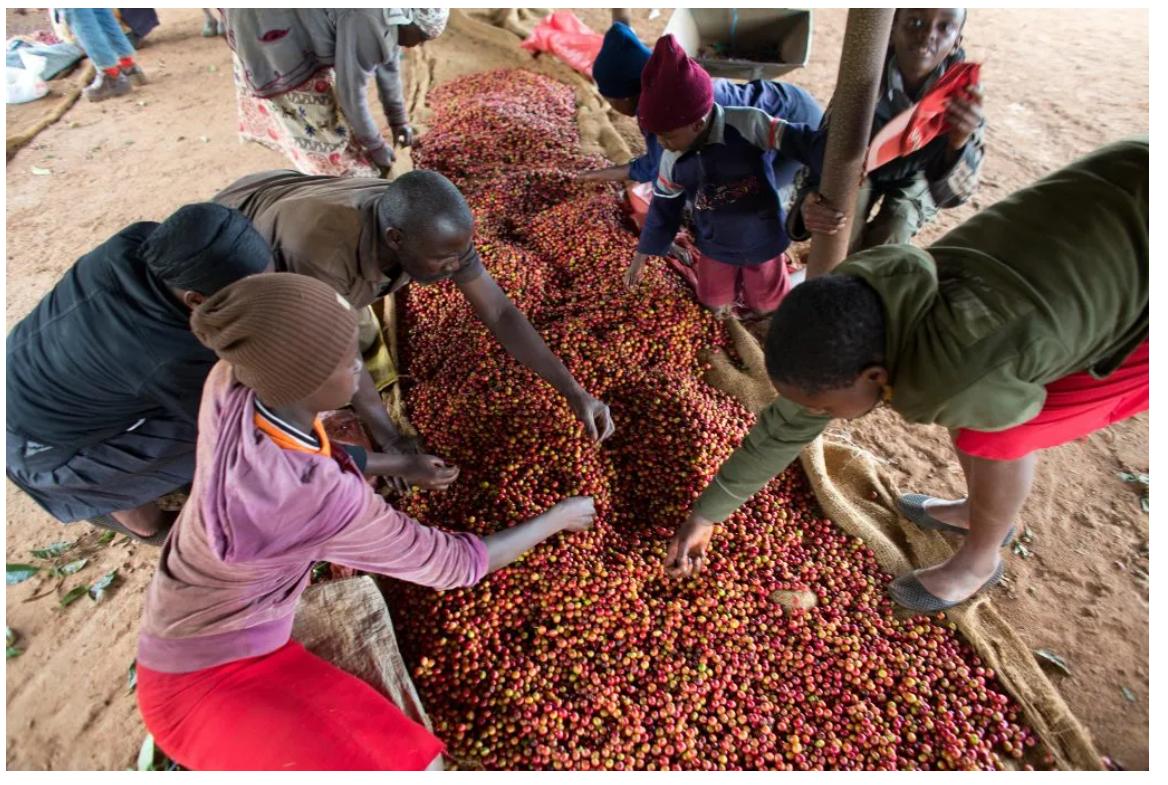
Matunda ya kahawa yaliyoiva na kukomaa yakiwa yamemwagwa chini, juu ya turubai, huku kundi la watu likichambua kahawa hizo kwa mikono kwa ajili ya kupeleka sokoni na kuweza kuuza ili wapate kipato